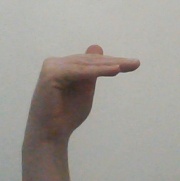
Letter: khaa